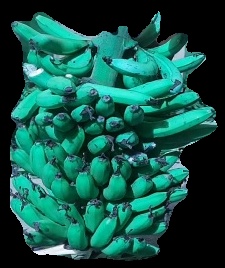
Variety: pachbale
Grade: grade3